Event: Nepal Earthquake
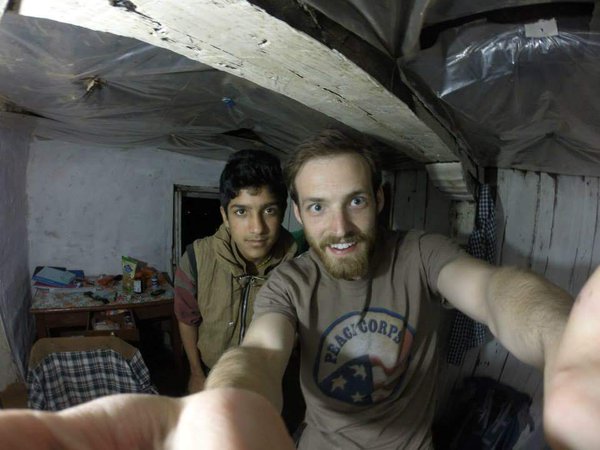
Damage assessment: no_damage